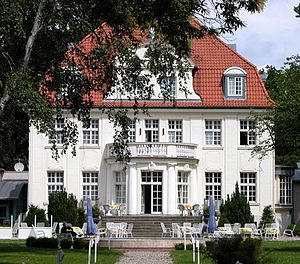
Ambulatorium
Ambulatorium i Tyskland.
Et ambulatorium er et behandlingssted for patienter, som ikke er indlagt på eksempelvis et hospital. Som oftest ligger ambulatorier i forbindelse med sygehuse. Ambulatorier bruges både til forundersøgelser og efterbehandling. Det kaldes ambulant behandling, når patienten er hjemme om natten.